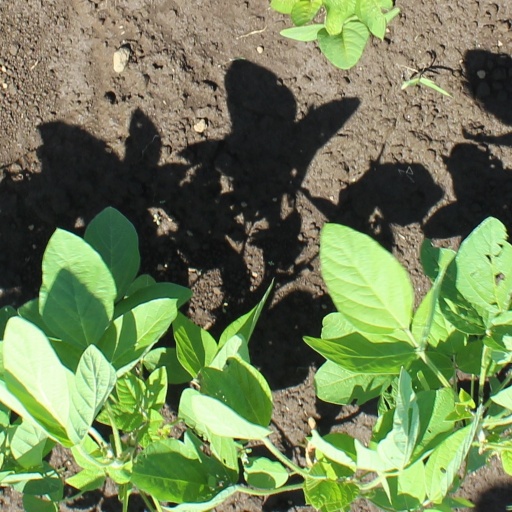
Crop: soybean